Manufacturers House

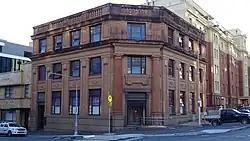
Manufacturers House, 2018

Manufacturers House is a heritage-listed office building at 35–37 Watt Street, Newcastle, City of Newcastle, New South Wales, Australia. It was designed by Spain and Cosh and built in the 1920s. It is also known as Manufacturer's Mutual Building. It was added to the New South Wales State Heritage Register on 2 April 1999.